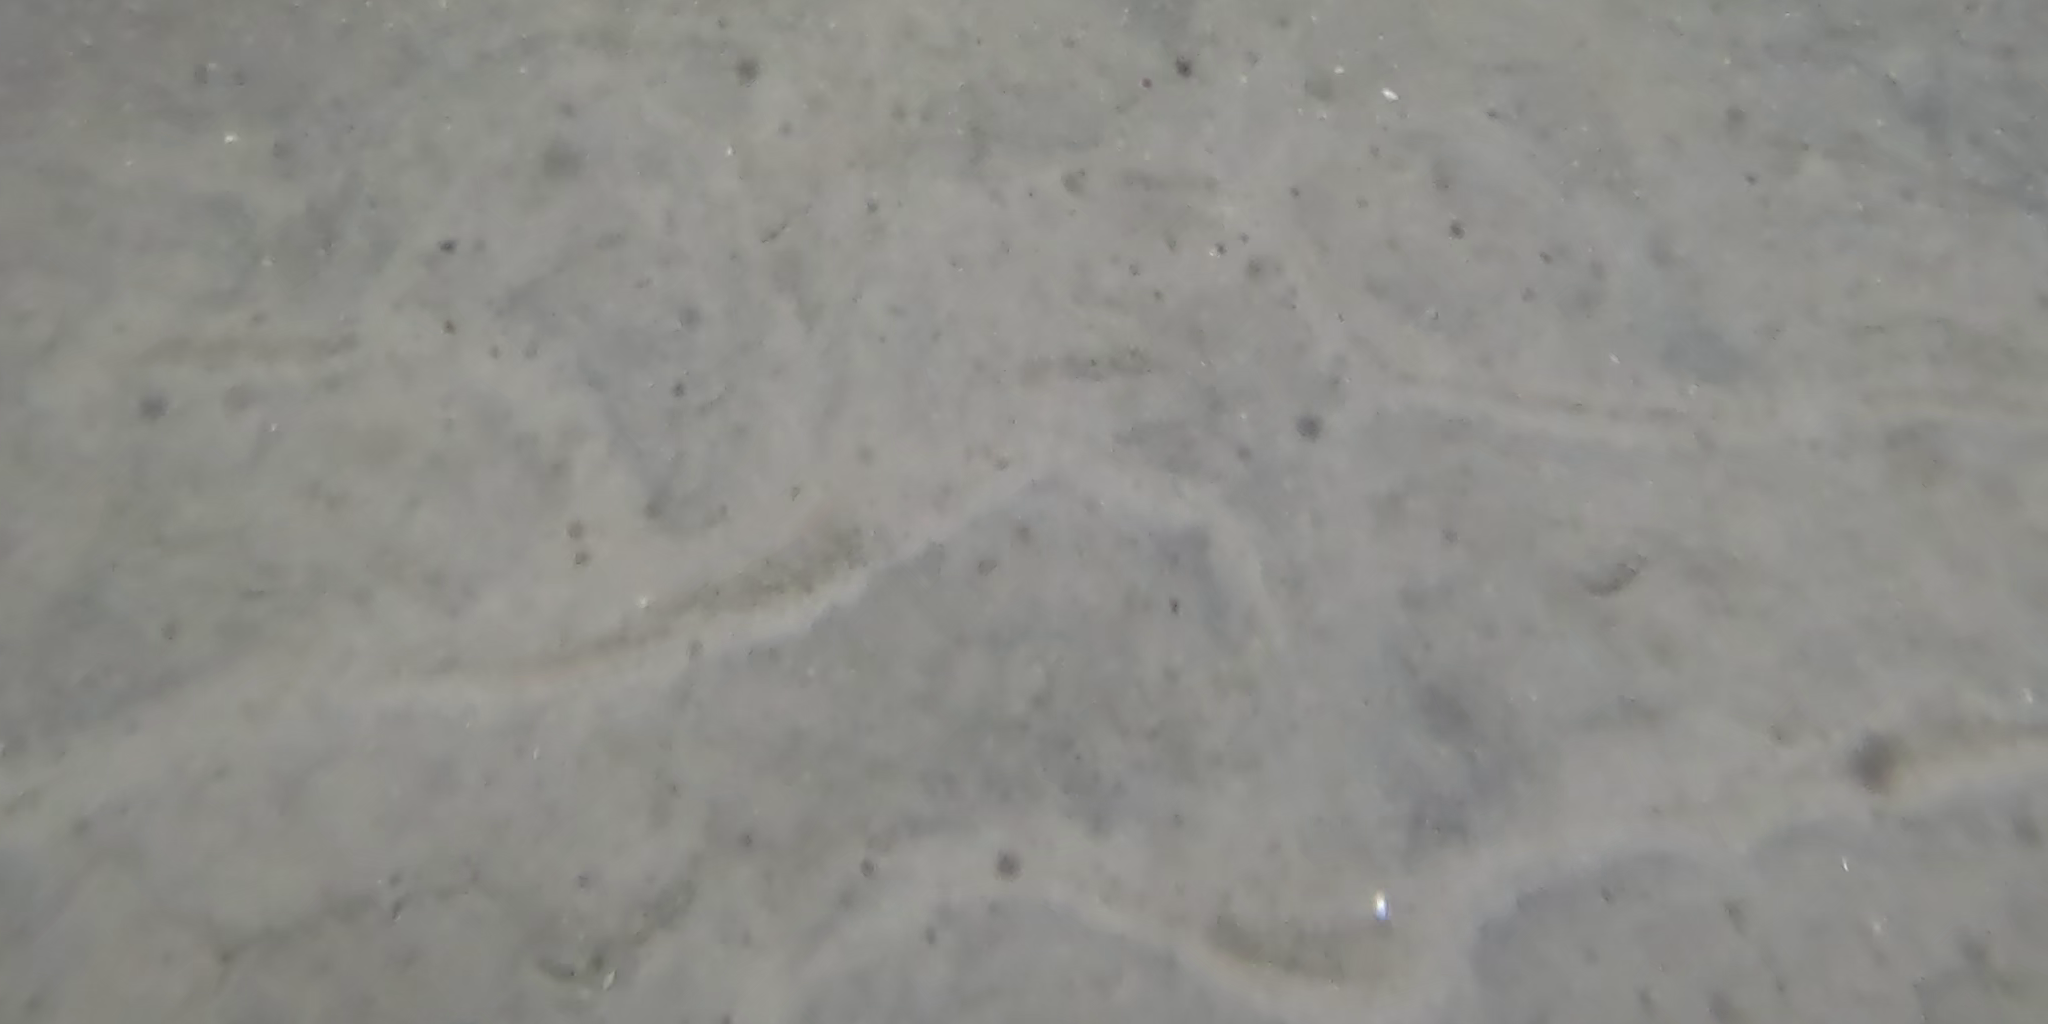
Seabed habitat: sand